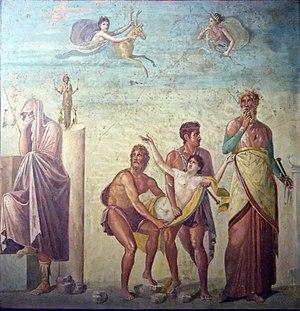
Iphigénie (au centre) emmenée au sacrifice en présence du devin Calchas (à droite) et d'Agamemnon (à gauche) qui se couvre la tête en signe de lamentation. Artémis apparaît dans le ciel avec une biche qui sera substituée à la jeune fille. Italiano: Sacrificio di Ifigenia
Dans la mythologie grecque, les Atrides sont les descendants d'Atrée. Le destin des Atrides fut marqué par le meurtre, le parricide, l'infanticide et l'inceste. Seule Athéna interrompit le cycle de la violence en faisant juger Oreste, le matricide, sur la colline de l'Aréopage, par le premier tribunal criminel de la cité d'Athènes.
Dans la mythologie grecque, Calchas, est un devin grec qui apparaît dans les récits de la guerre de Troie, en particulier dans l'Iliade. Fils de Thestor, il est décrit dans cette épopée comme « de beaucoup le meilleur des devins, qui connaît le futur, le présent, le passé ». Il tient son don de vision d'Apollon.
La Parole d'Anaximandre est un commentaire de 60 pages rédigé vers 1946 par Martin Heidegger, et portant sur un unique et court fragment attribué à un penseur, dit présocratique, de la Grèce archaïque, Anaximandre de Milet. Ce commentaire a été publié en 1950, sous forme d'une section autonome dans Chemins qui ne mènent nulle part.